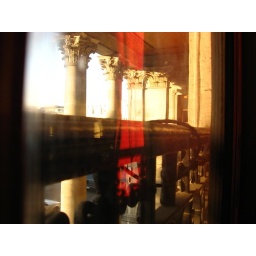
I like the reflection in the window of the red curtain from my other shots